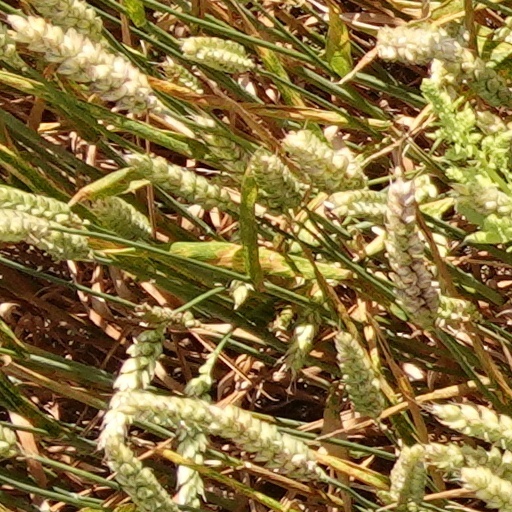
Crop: wheat